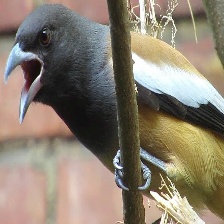
Species: RUFOUS TREPE
Scientific name: DENDROCITTA VAGABUNDA